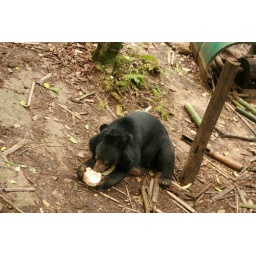
For some reason, a black bear in the forest...